Charles and Edith Liedlich House

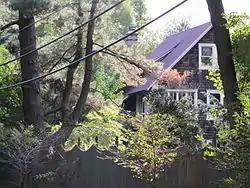
Side of the Liedlich House, showing the roof of the dormer.

Charles and Edith Liedlich House is a historic home located near Newark, New Castle County, Delaware. It was built about 1919, and is a -story, rectangular wood frame dwelling in the American Craftsman / Bungalow style. It sits on a rubble stone foundation and has a side gable roof with dormers. It has an enclosed porch with sleeping porch above. Also on the property is a contributing -story stucco and shingled garage.